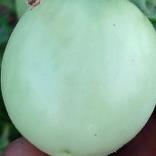
Crop: Tomato
Condition: healthy-fruit